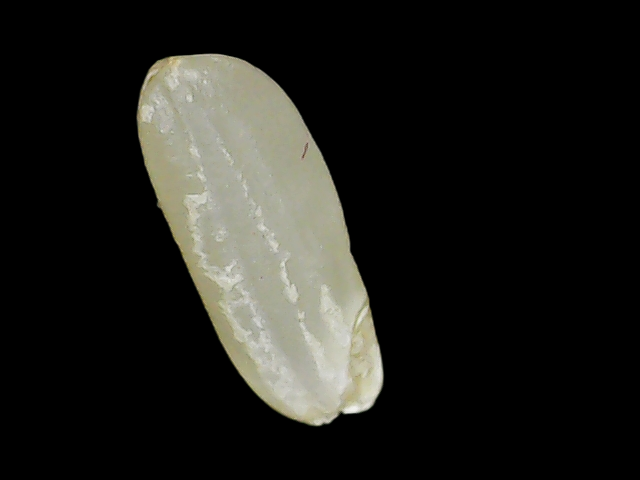
Rice variety: Binadhan23